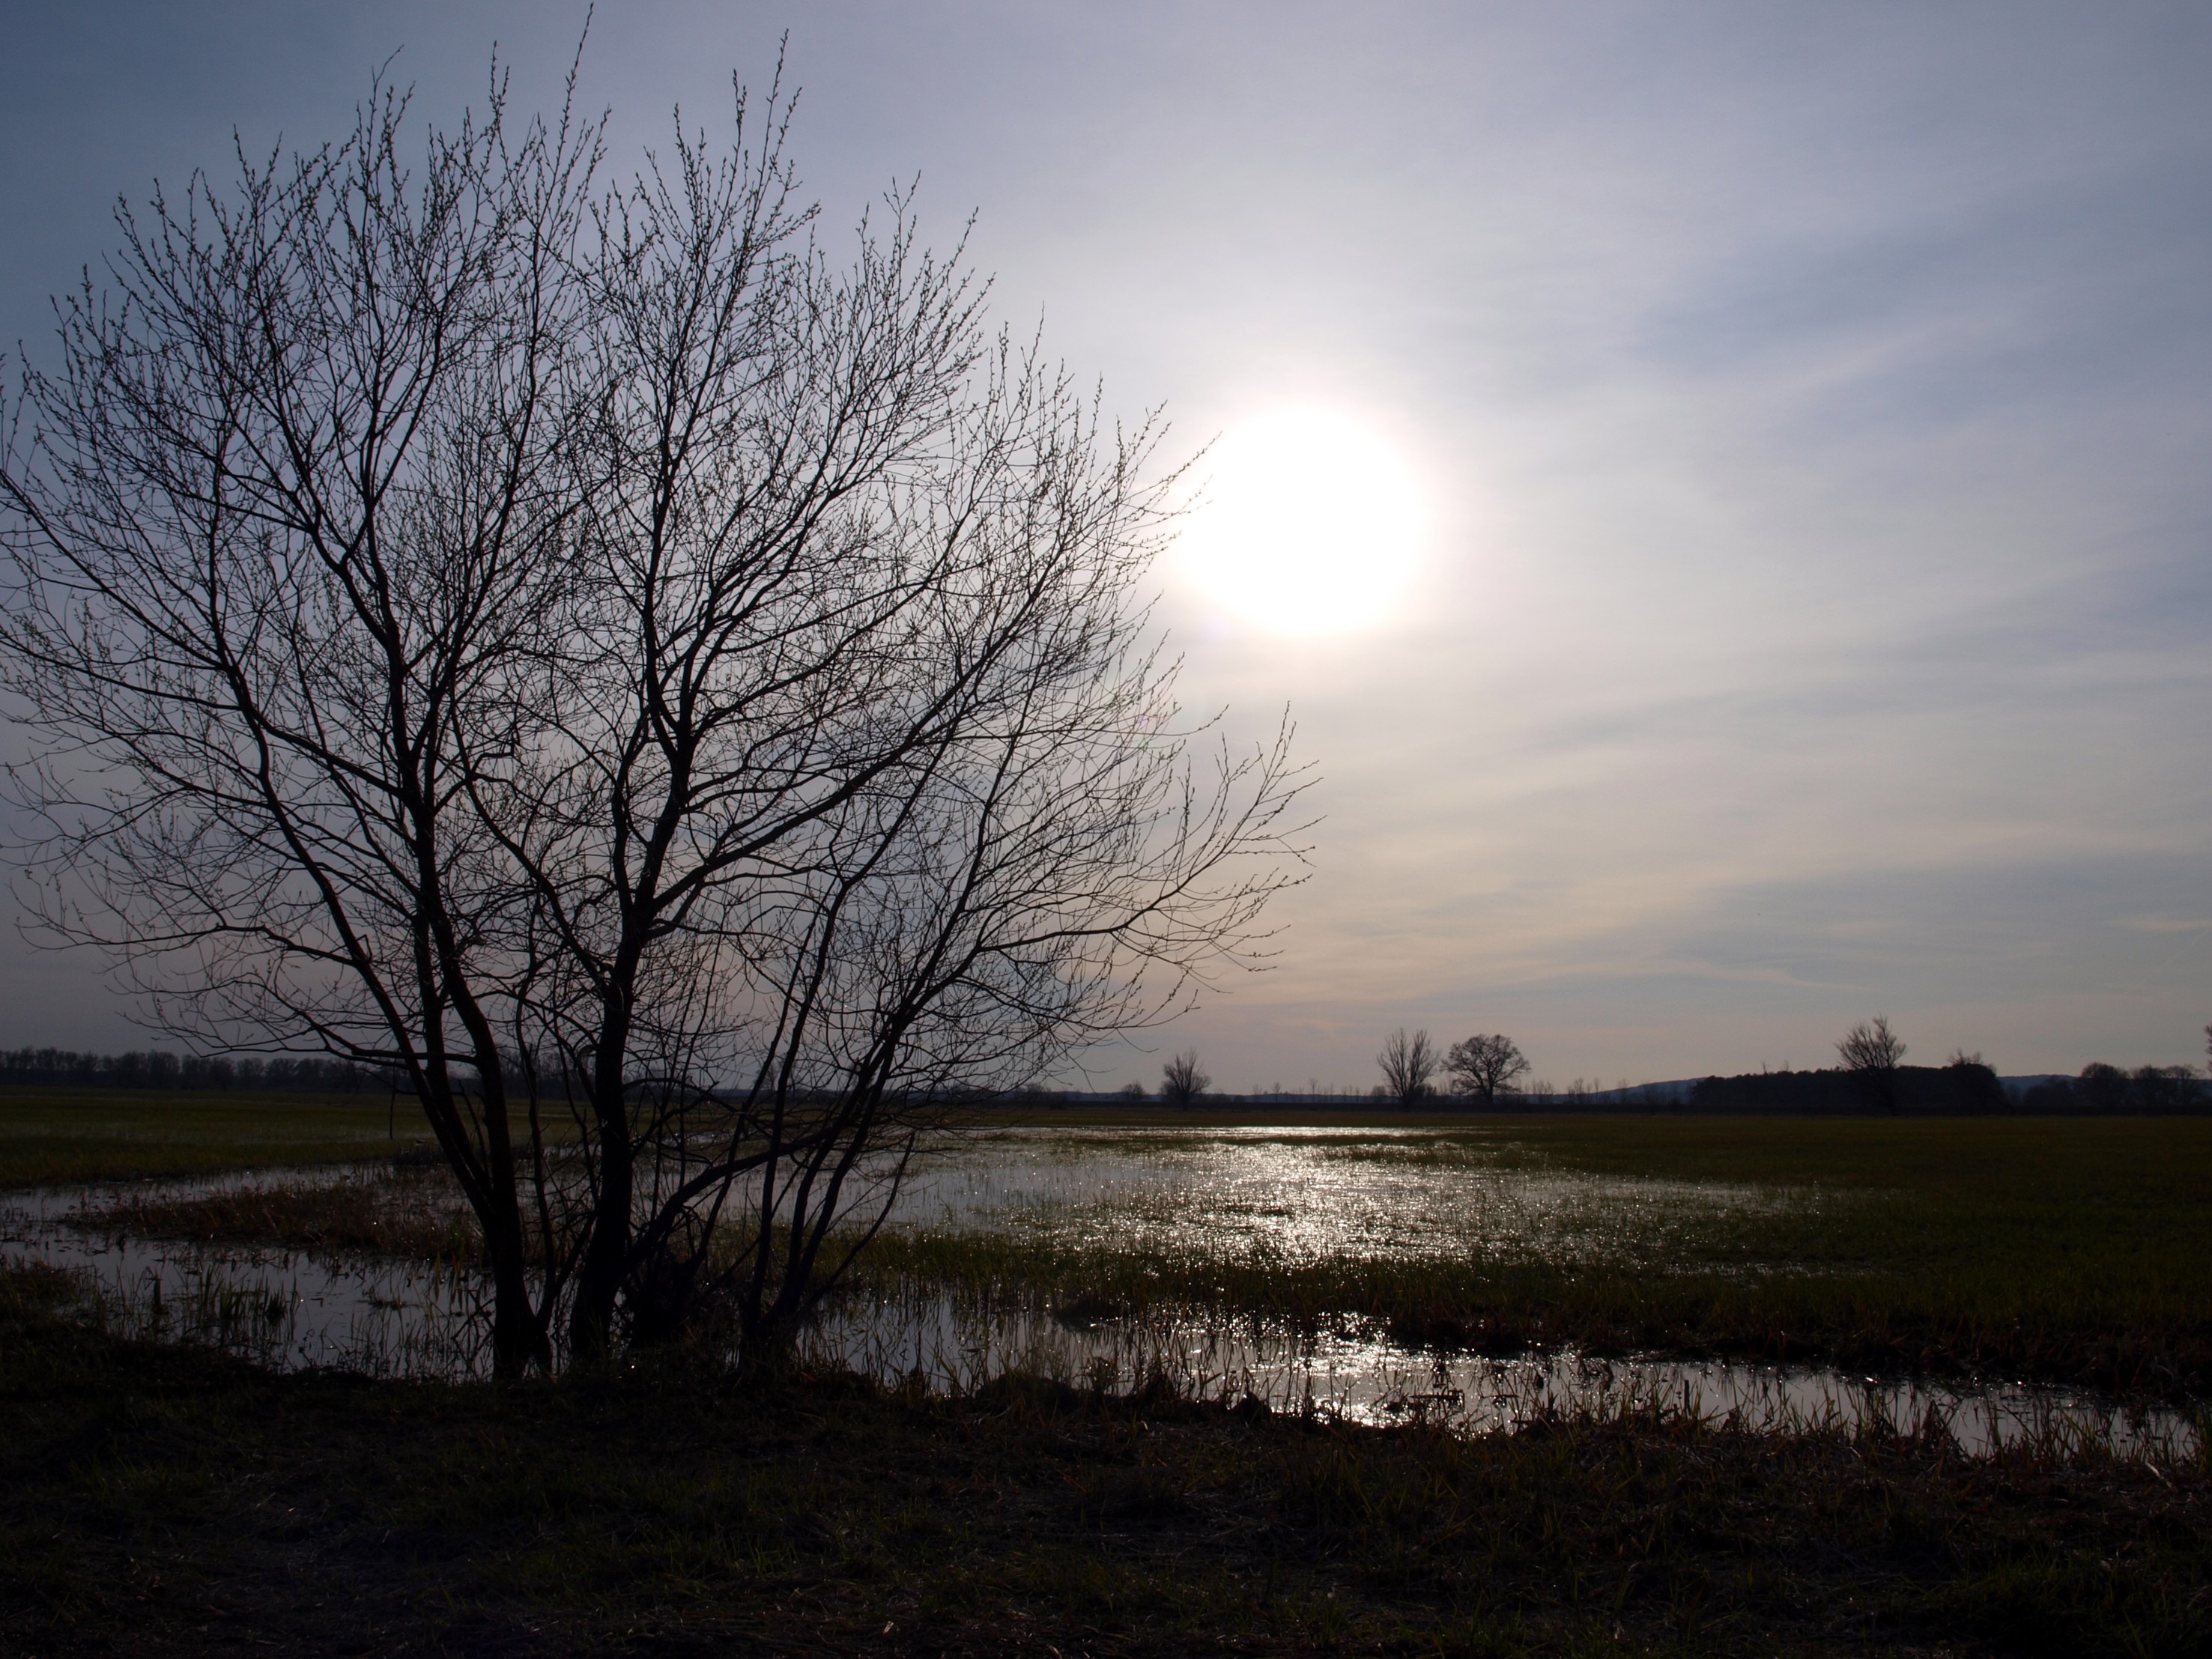
landscape, tree, nature, marsh, cloud, sky, sunrise, sunset, mist, sunlight, morning, lake, dawn, river, dusk, evening, reflection, waterway, wetland, march, rural area, havelland, atmospheric phenomenon, woody plant, flood 2012, guelpe